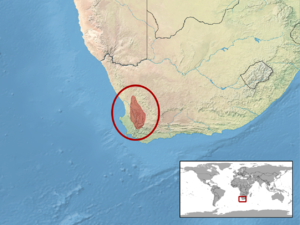
Goggia hexapora est une espèce de geckos de la famille des Gekkonidae.